Ethical Relativity

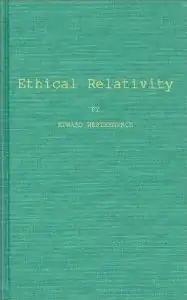

Ethical Relativity is a 1932 book by the Finnish philosopher Edvard Westermarck, one of his main works.